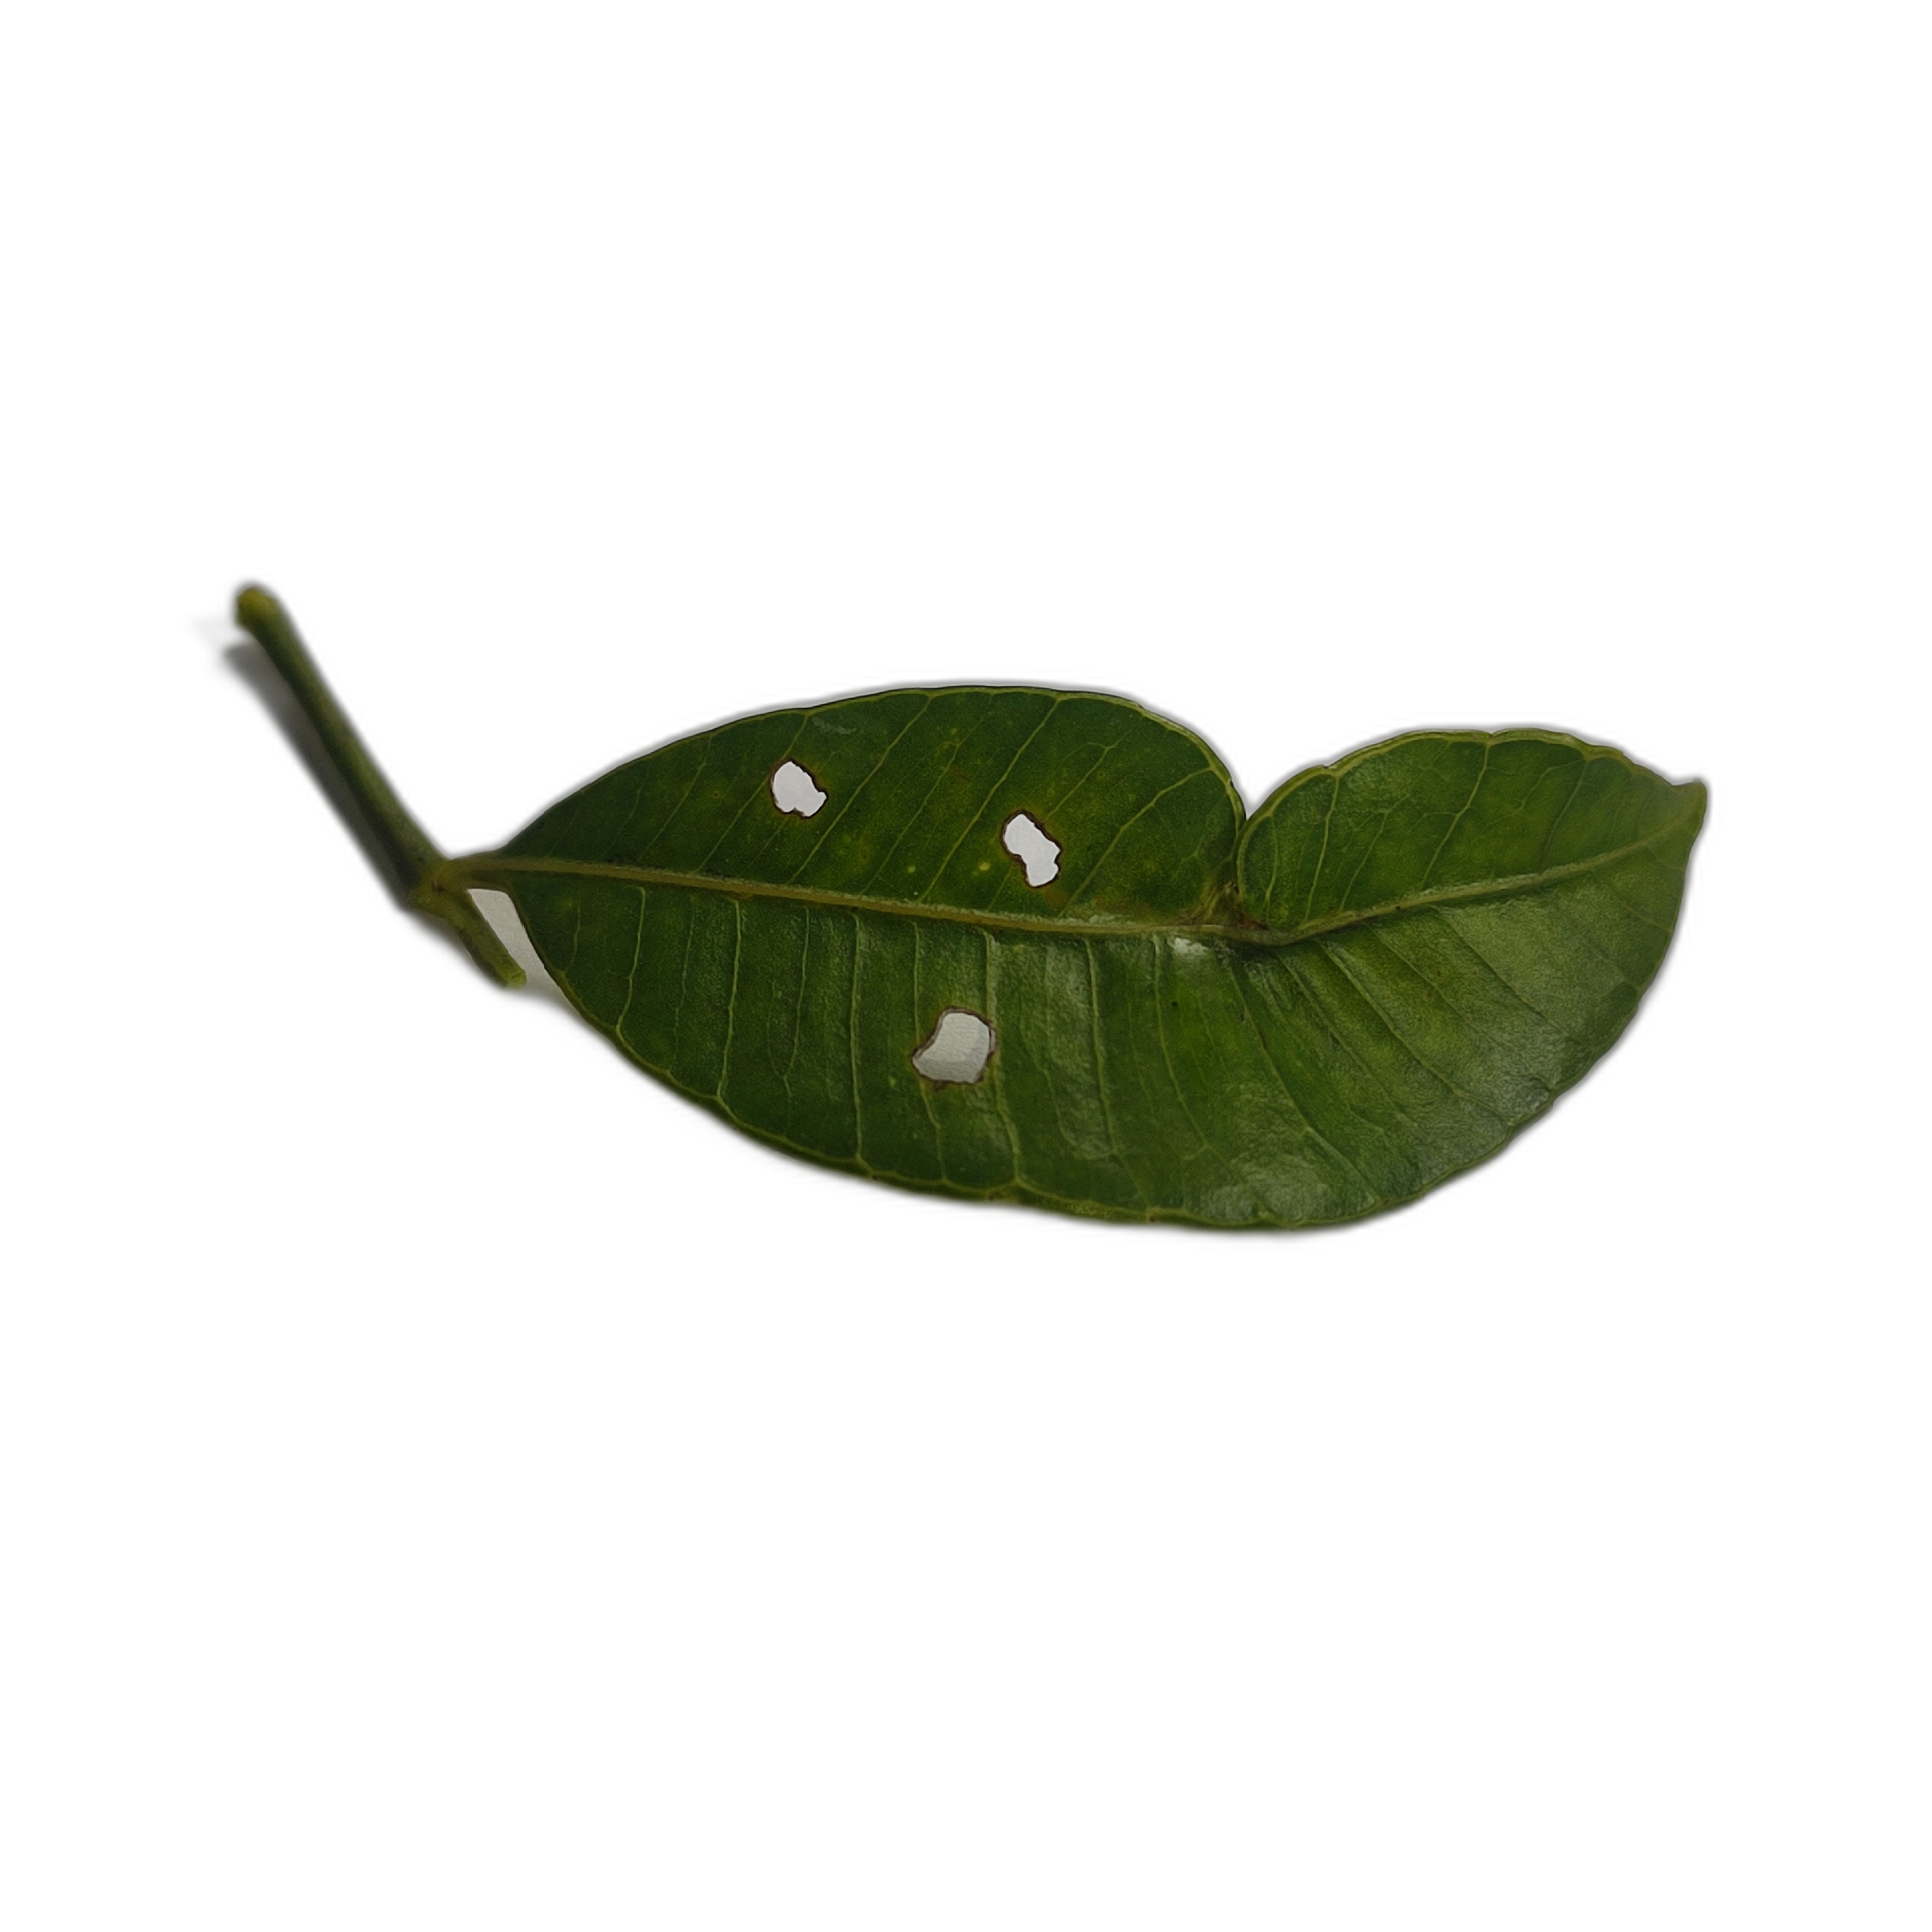
Label: not_healthy